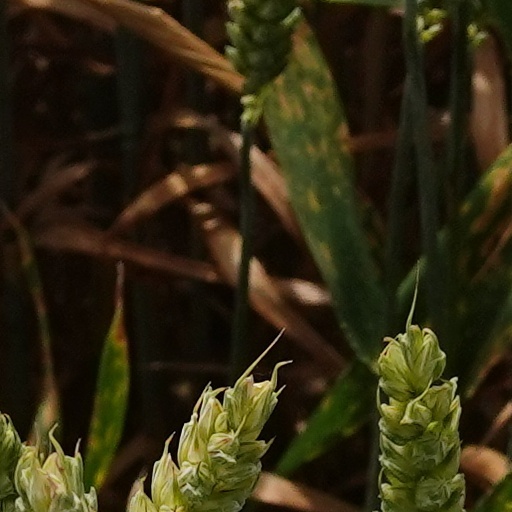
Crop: wheat